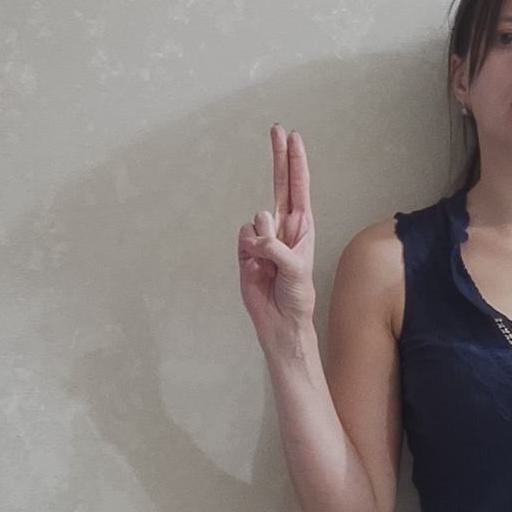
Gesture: two_up